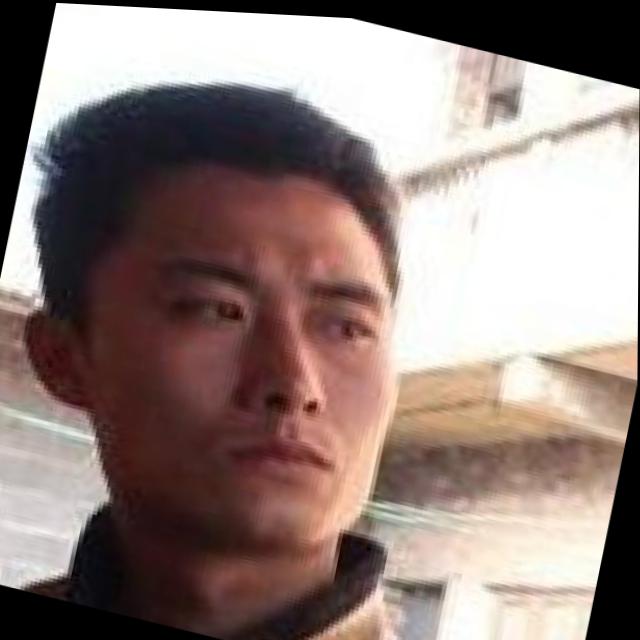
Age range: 21-44